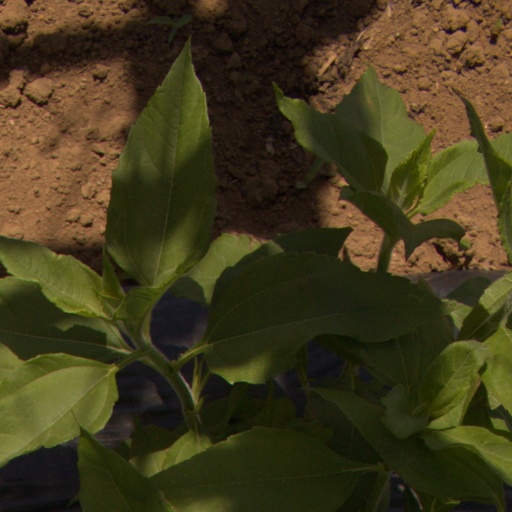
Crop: Jerusalem artichoke